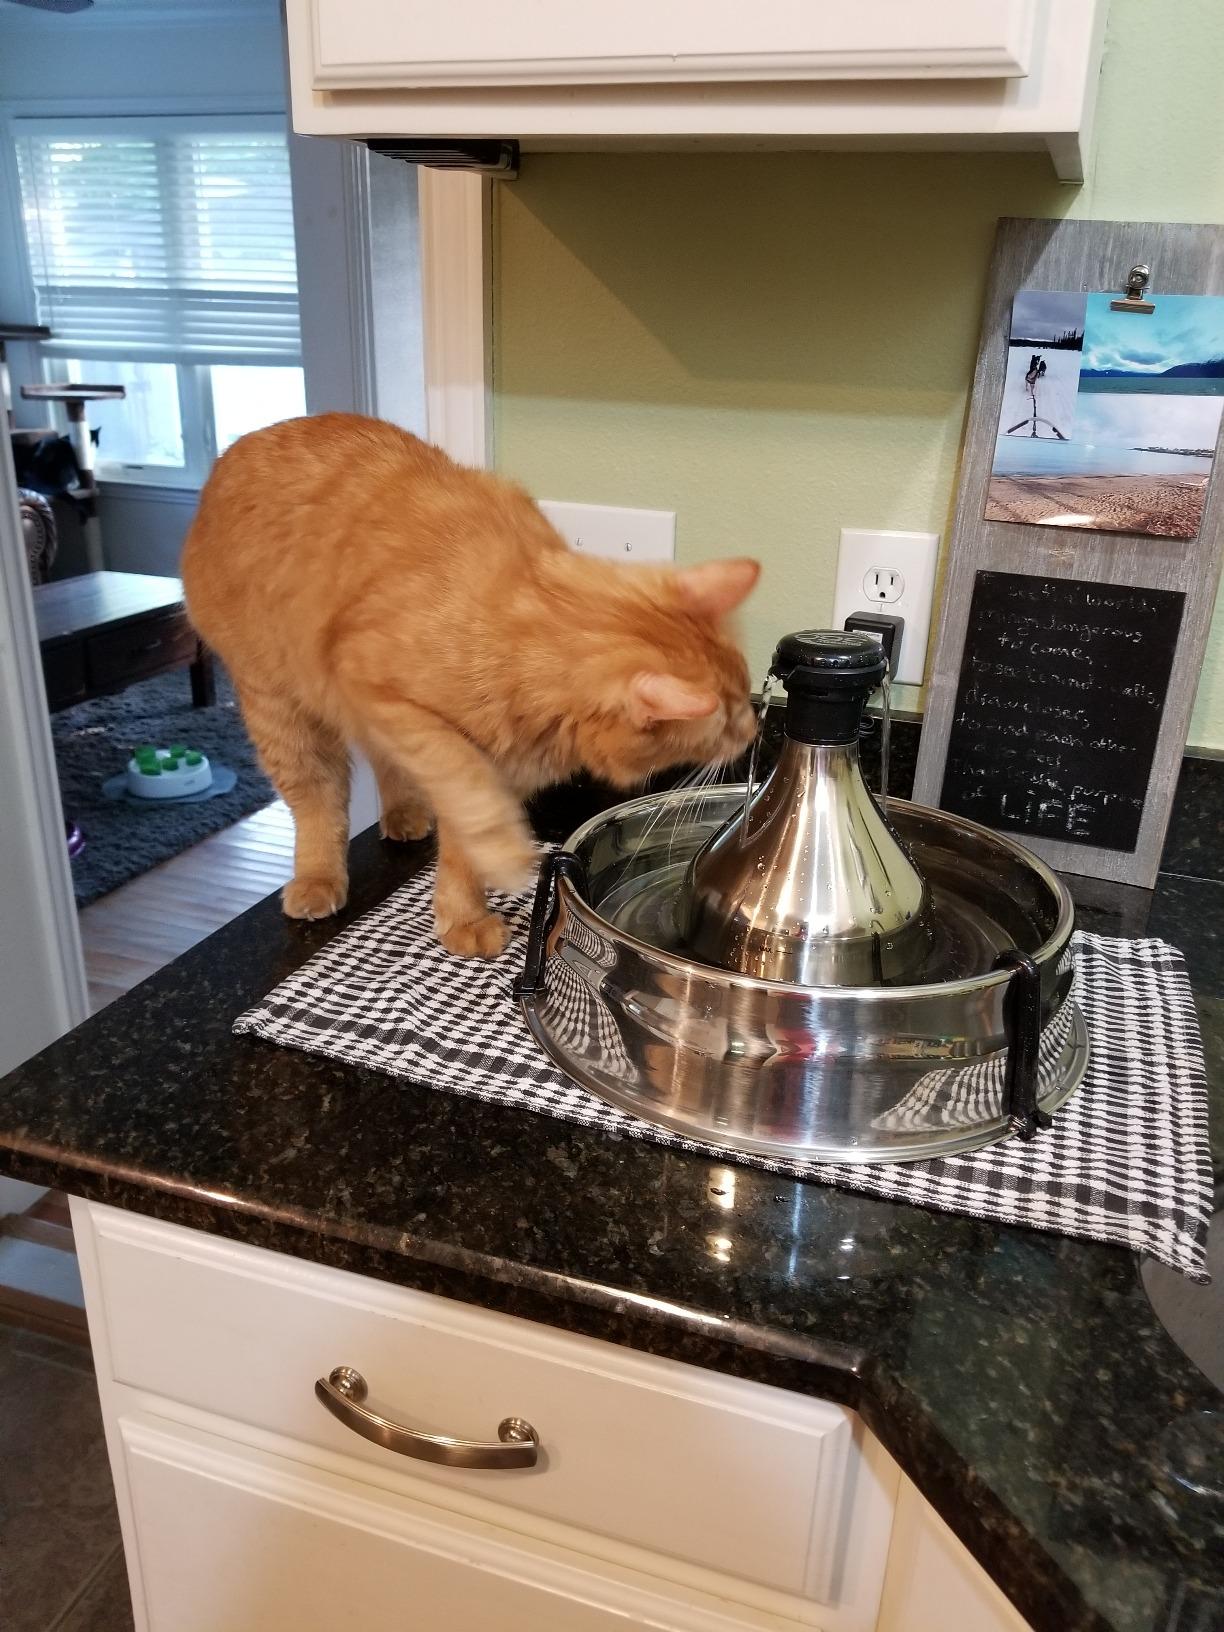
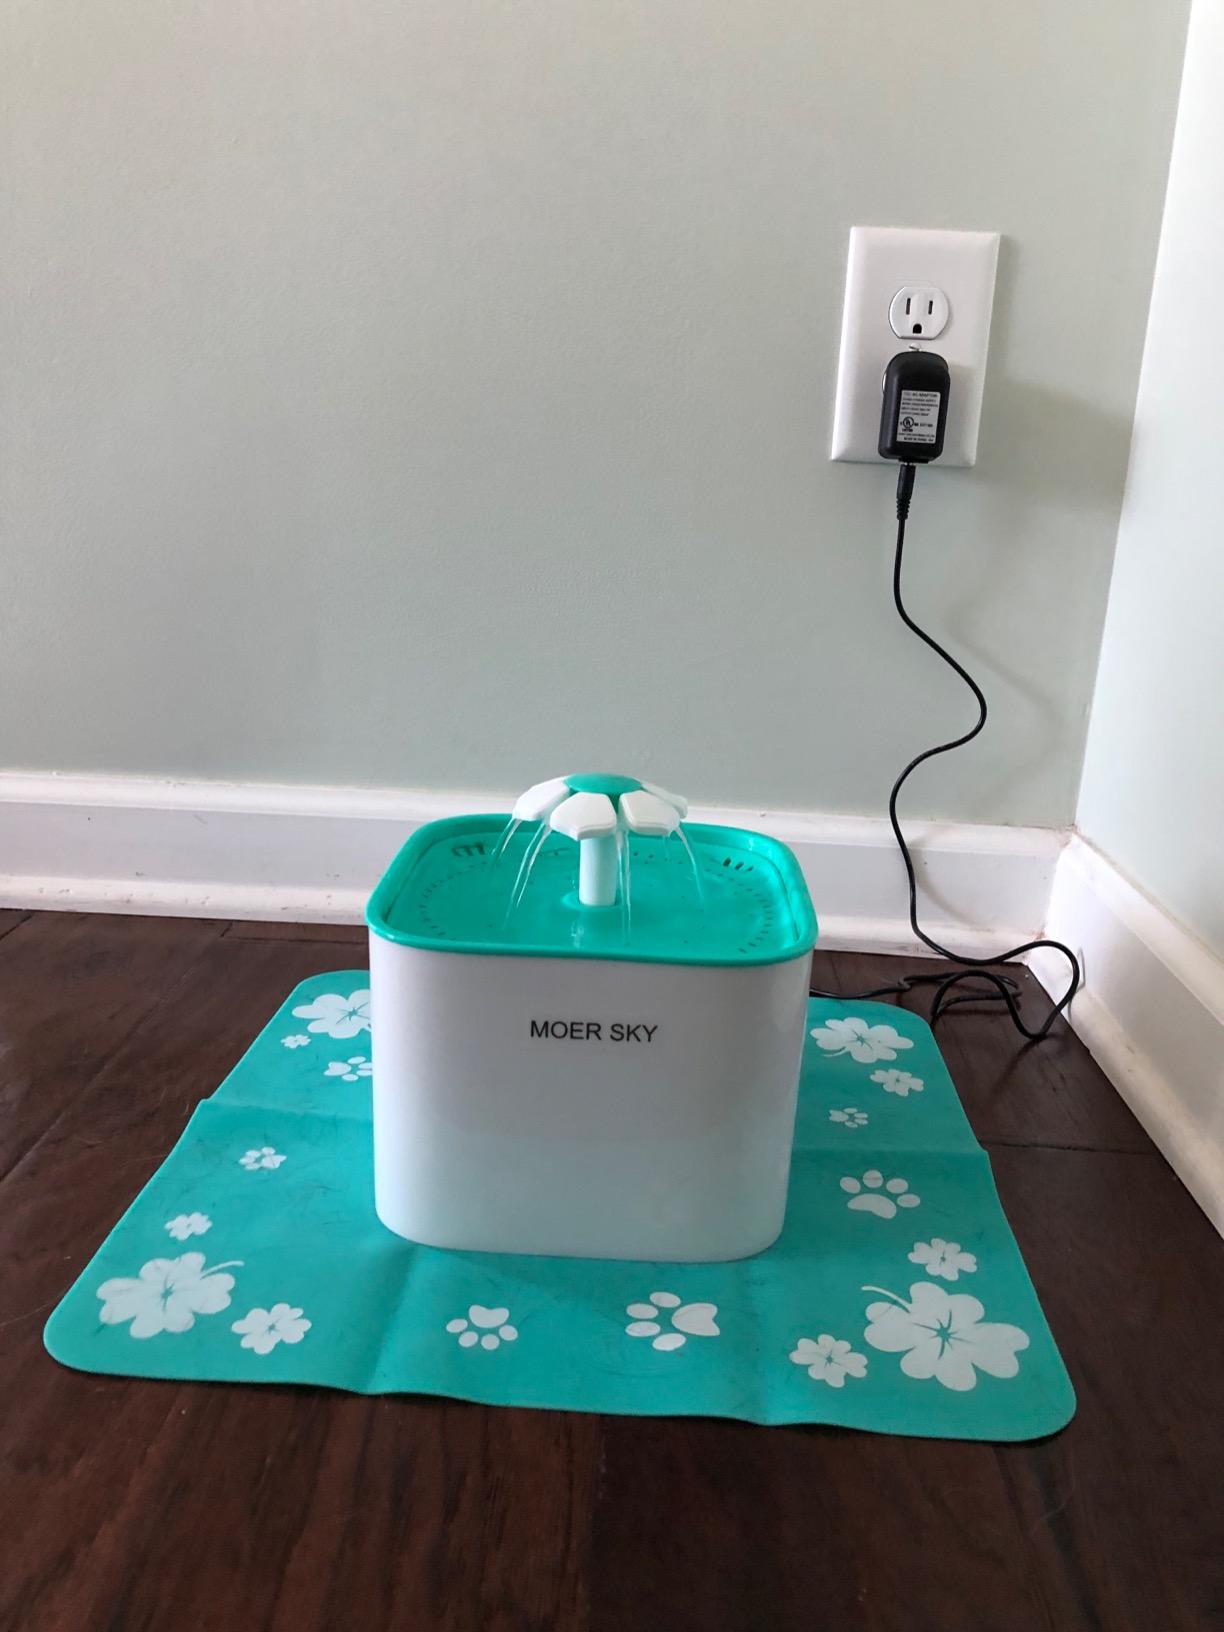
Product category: items_bowl
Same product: no